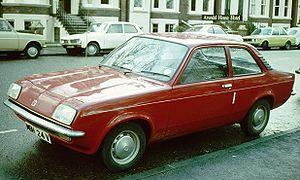
La Vauxhall Chevette est une automobile produite par la marque Vauxhall de 1975 à 1984 lorsqu'elle faisait partie du groupe General Motors. Il s'agit de la version anglaise de la Kadett C du constructeur allemand Opel. Elle est aussi appelée Opel Chevette, AYMESA Cóndor et Gala.